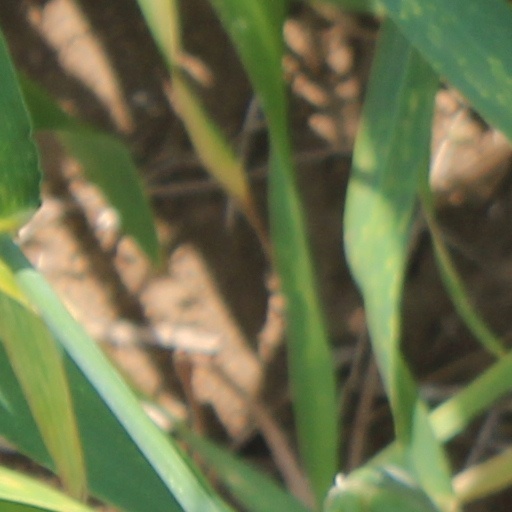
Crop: wheat